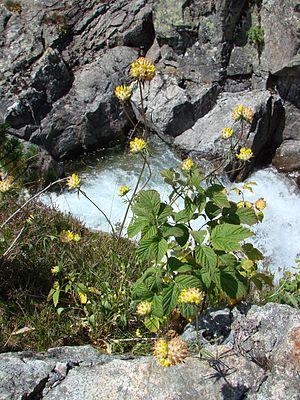
L'anthyllide vulnéraire est une plante herbacée de la famille des Fabacées.